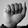
ASL letter: A